Toft, Warwickshire

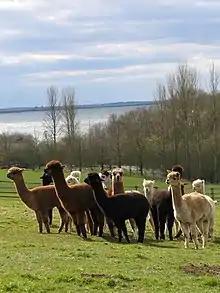
Alpacas at Toft

Toft is a small hamlet in the county of Warwickshire, England, just south of, and within the civil parish of Dunchurch, just off the A426 road and south of the M45 motorway. To the west Toft overlooks Draycote Water (a modern reservoir), across which lies the village of Thurlaston. The hamlet was first mentioned in the 15th century. It sits on a hill known as Toft Hill.